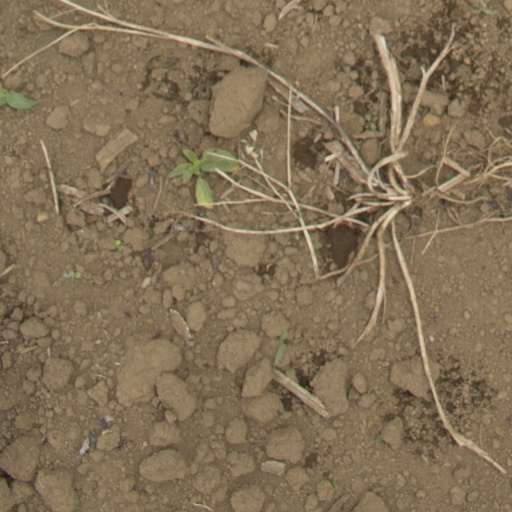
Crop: Jerusalem artichoke